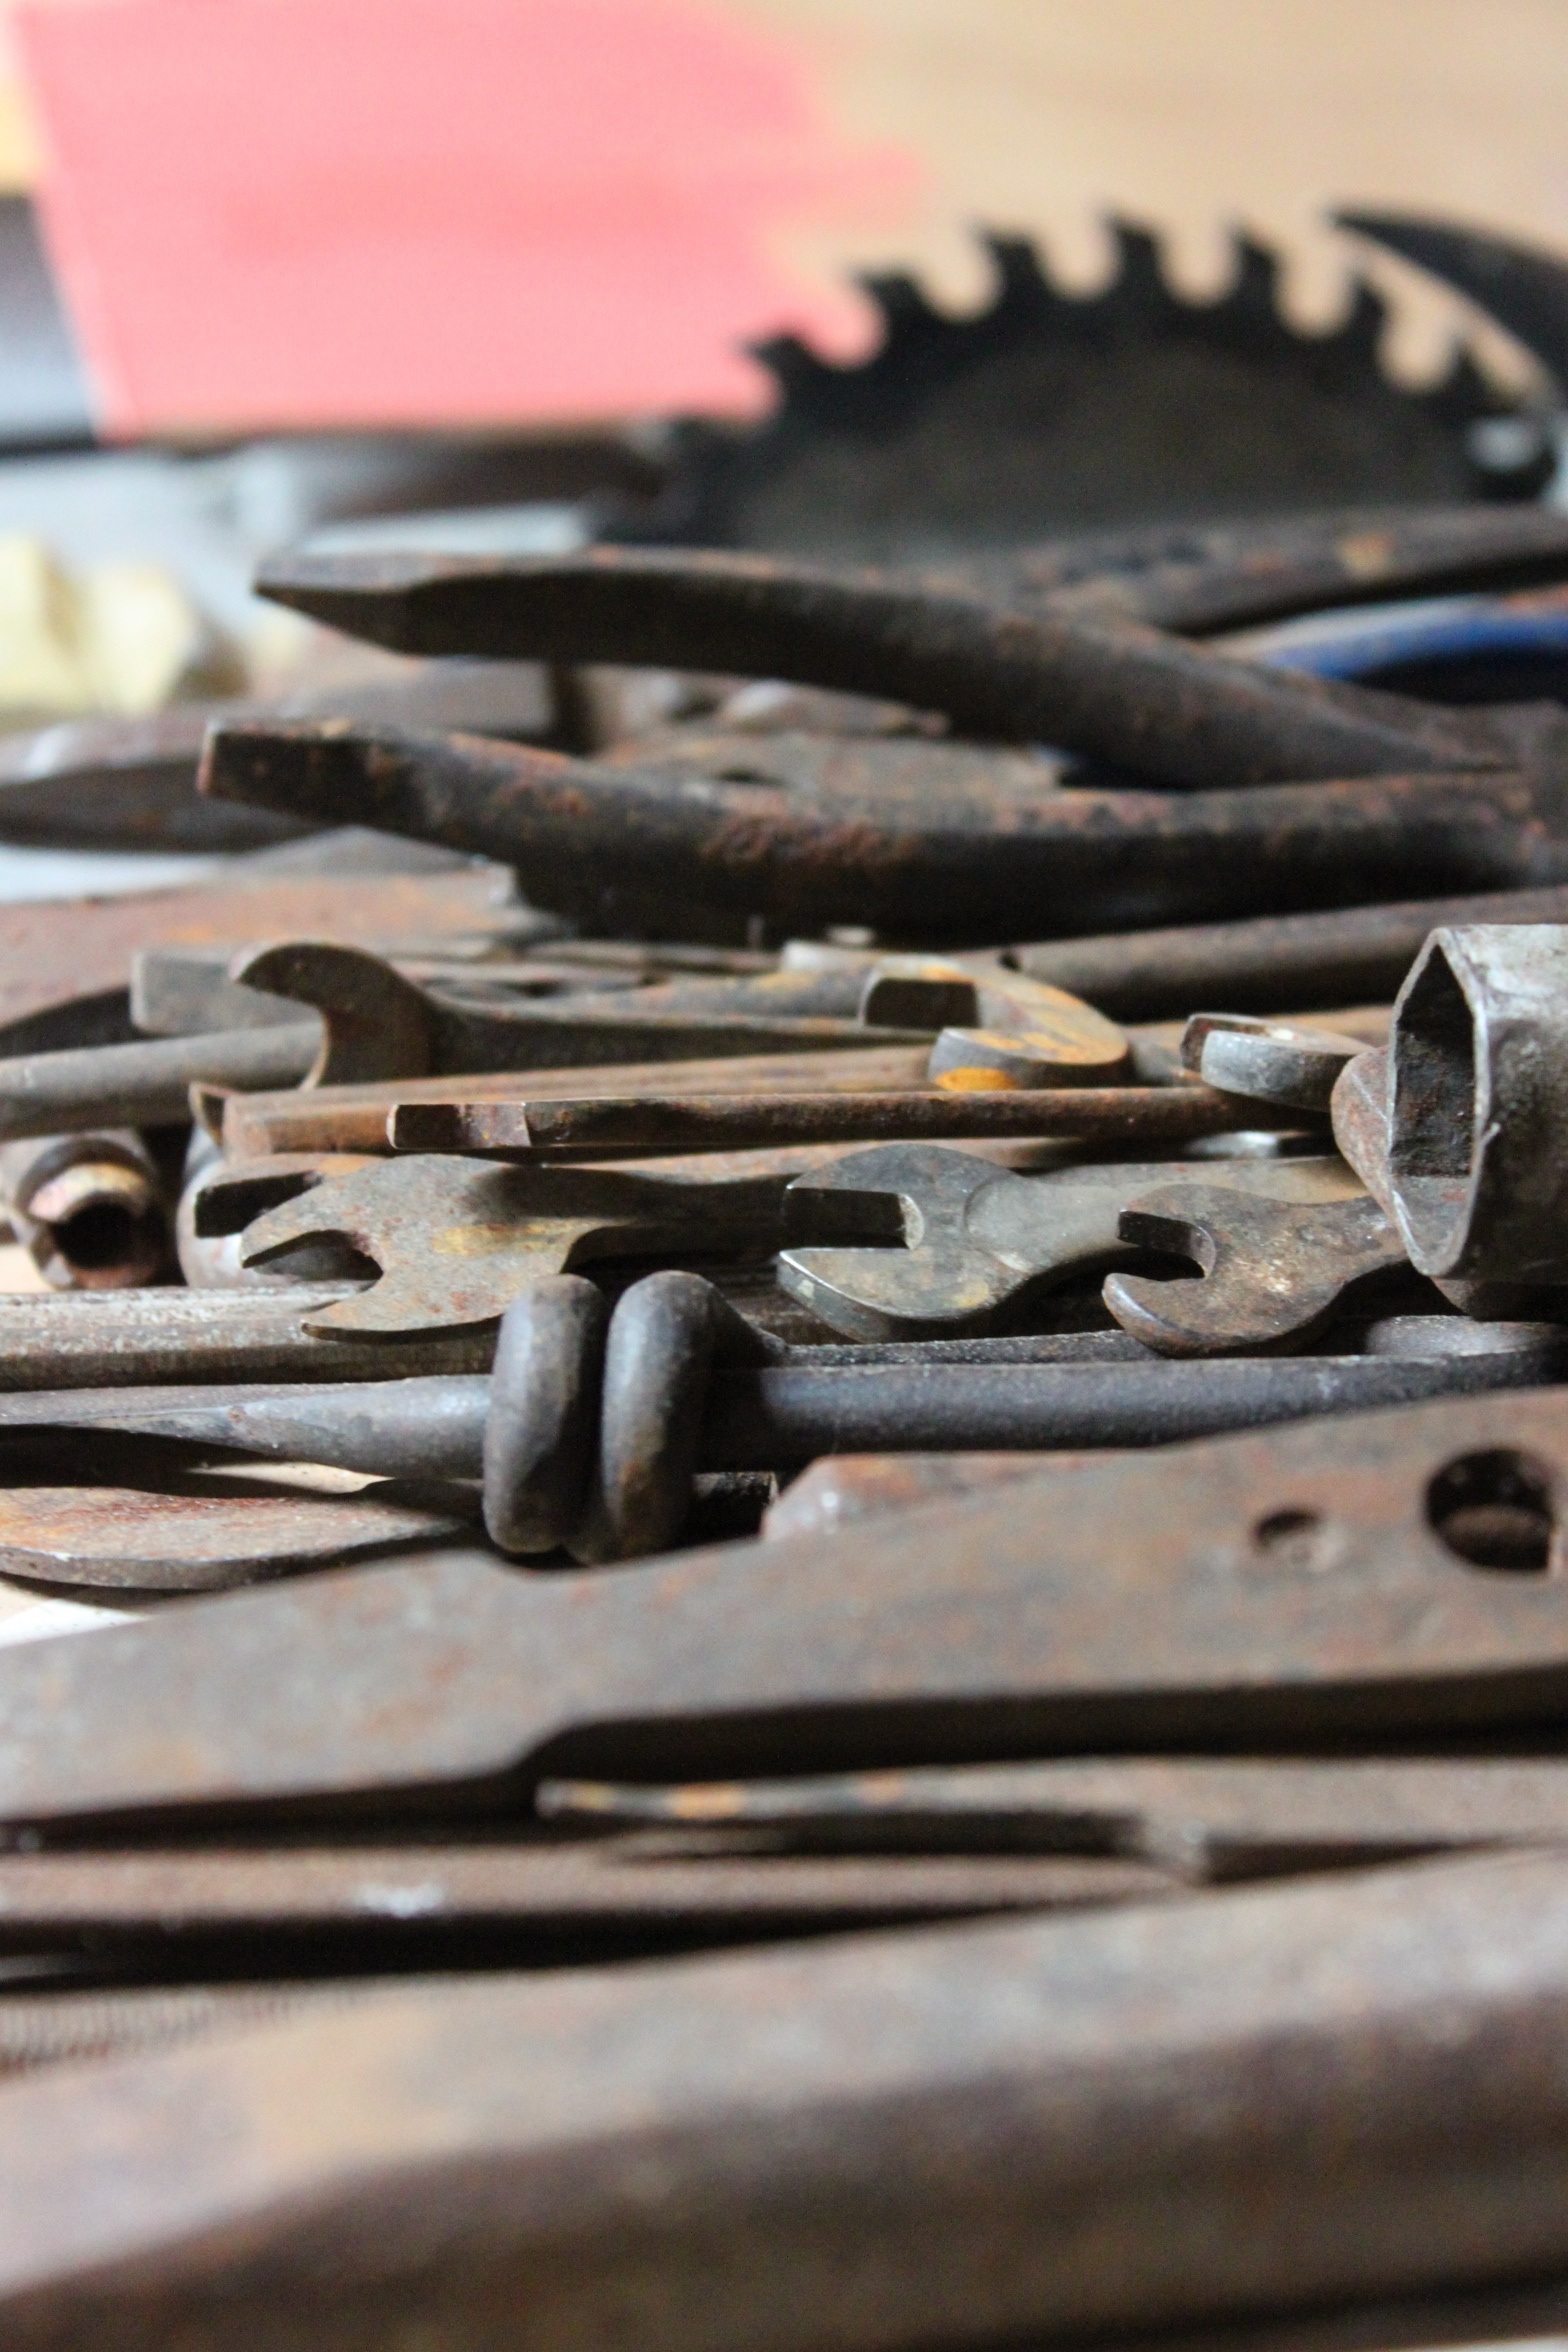
wood, old, rust, metal, material, saw, close up, tools, iron, scrap, firearm, clamp, gun accessory